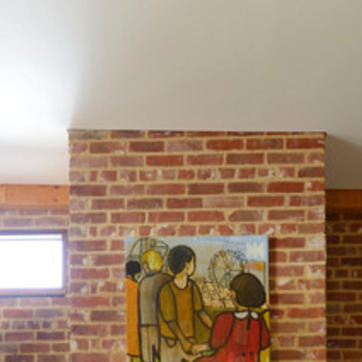
Material: brick